Guérande

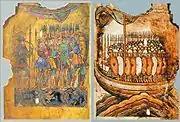
Viking warriors landing at Guérande on the coast of Brittany in 919 A.D. French manuscript illumination on vellum, c1100, Life of Saint Aubin / Miracula Sancti Albini, Abby de Angers

During the Middle Ages, the town had a very rich history, with many important events. It was also the capital of the Pays Guérandais, an ancient region of the Duchy of Brittany.